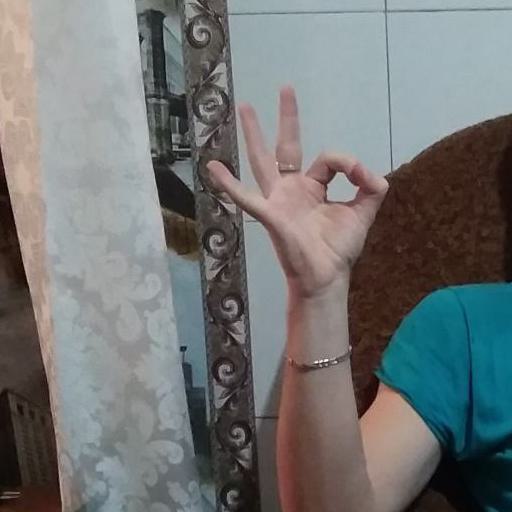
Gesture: ok